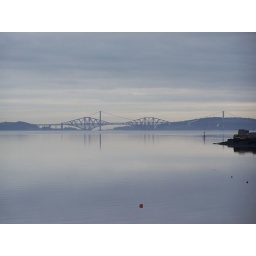
A very quiet River Forth with the road &amp;amp; rail bridge in the distance.